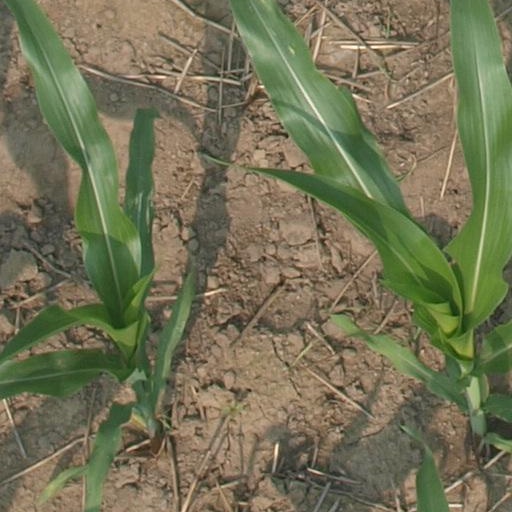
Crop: maize; corn